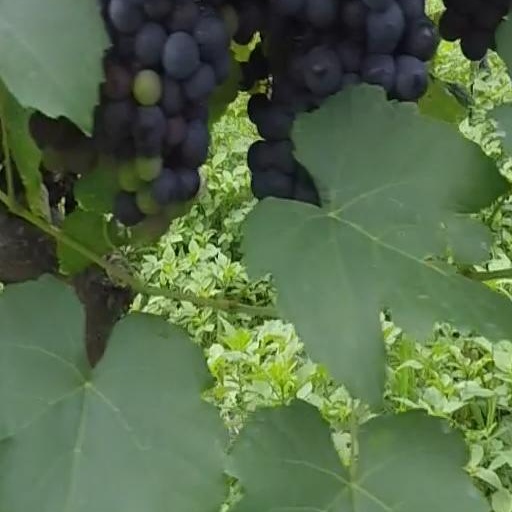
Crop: grape